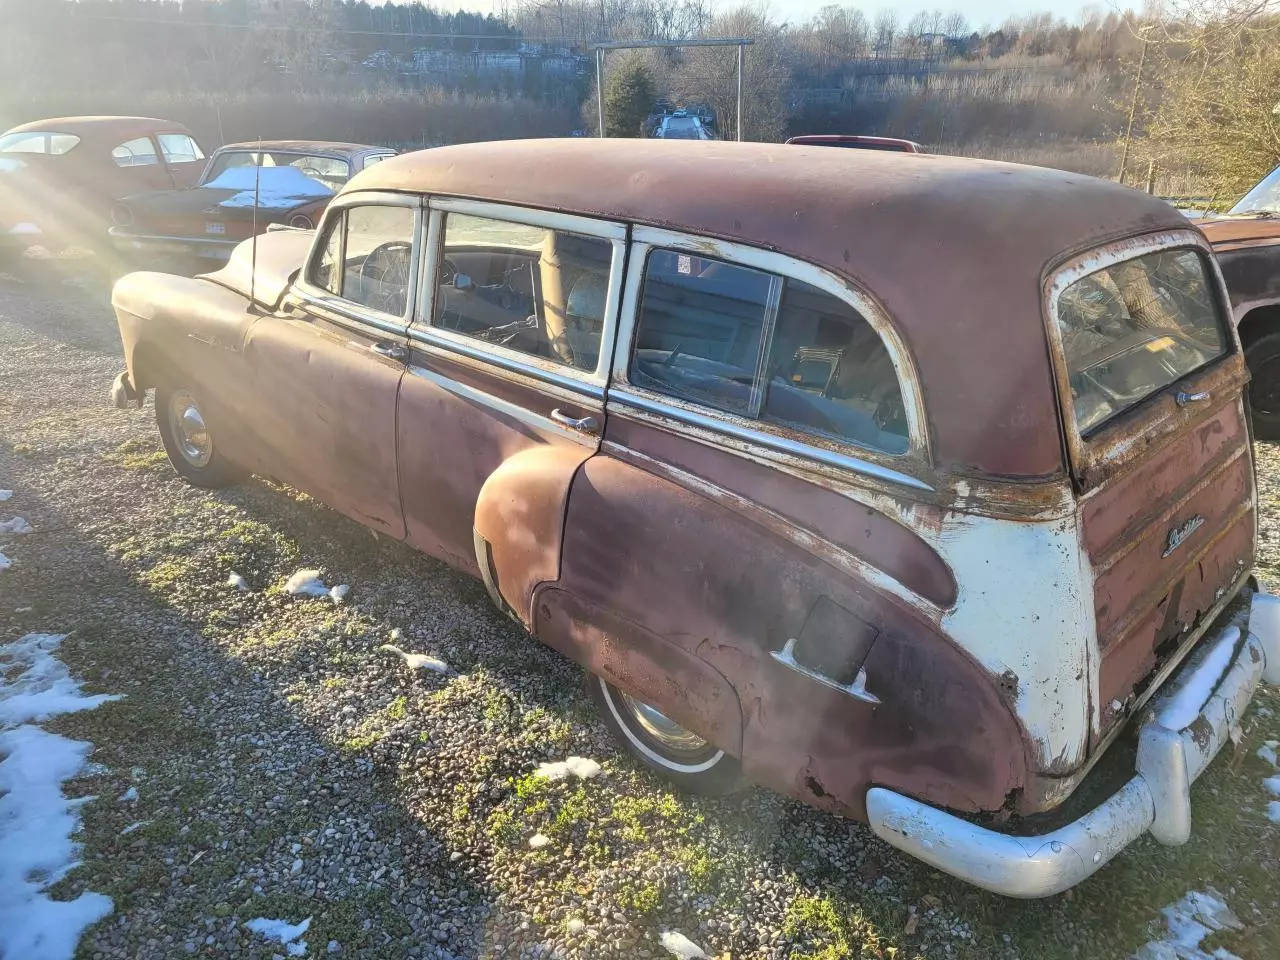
Aucun dommage détecté.
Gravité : aucun